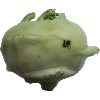
Label: Kohlrabi 1